René Ngongo

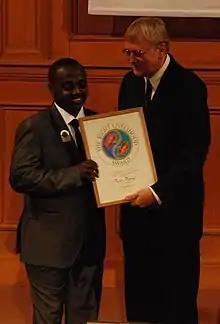
René Ngongo receives the Right Livelihood Award

In 2009, René Ngongo received the Right Livelihood Award "for his courage in confronting the forces that are destroying the Congo’s rainforests and building political support for their conservation and sustainable use”.